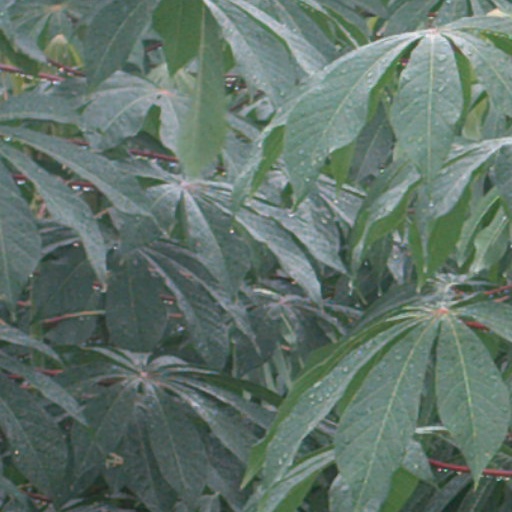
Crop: cassava